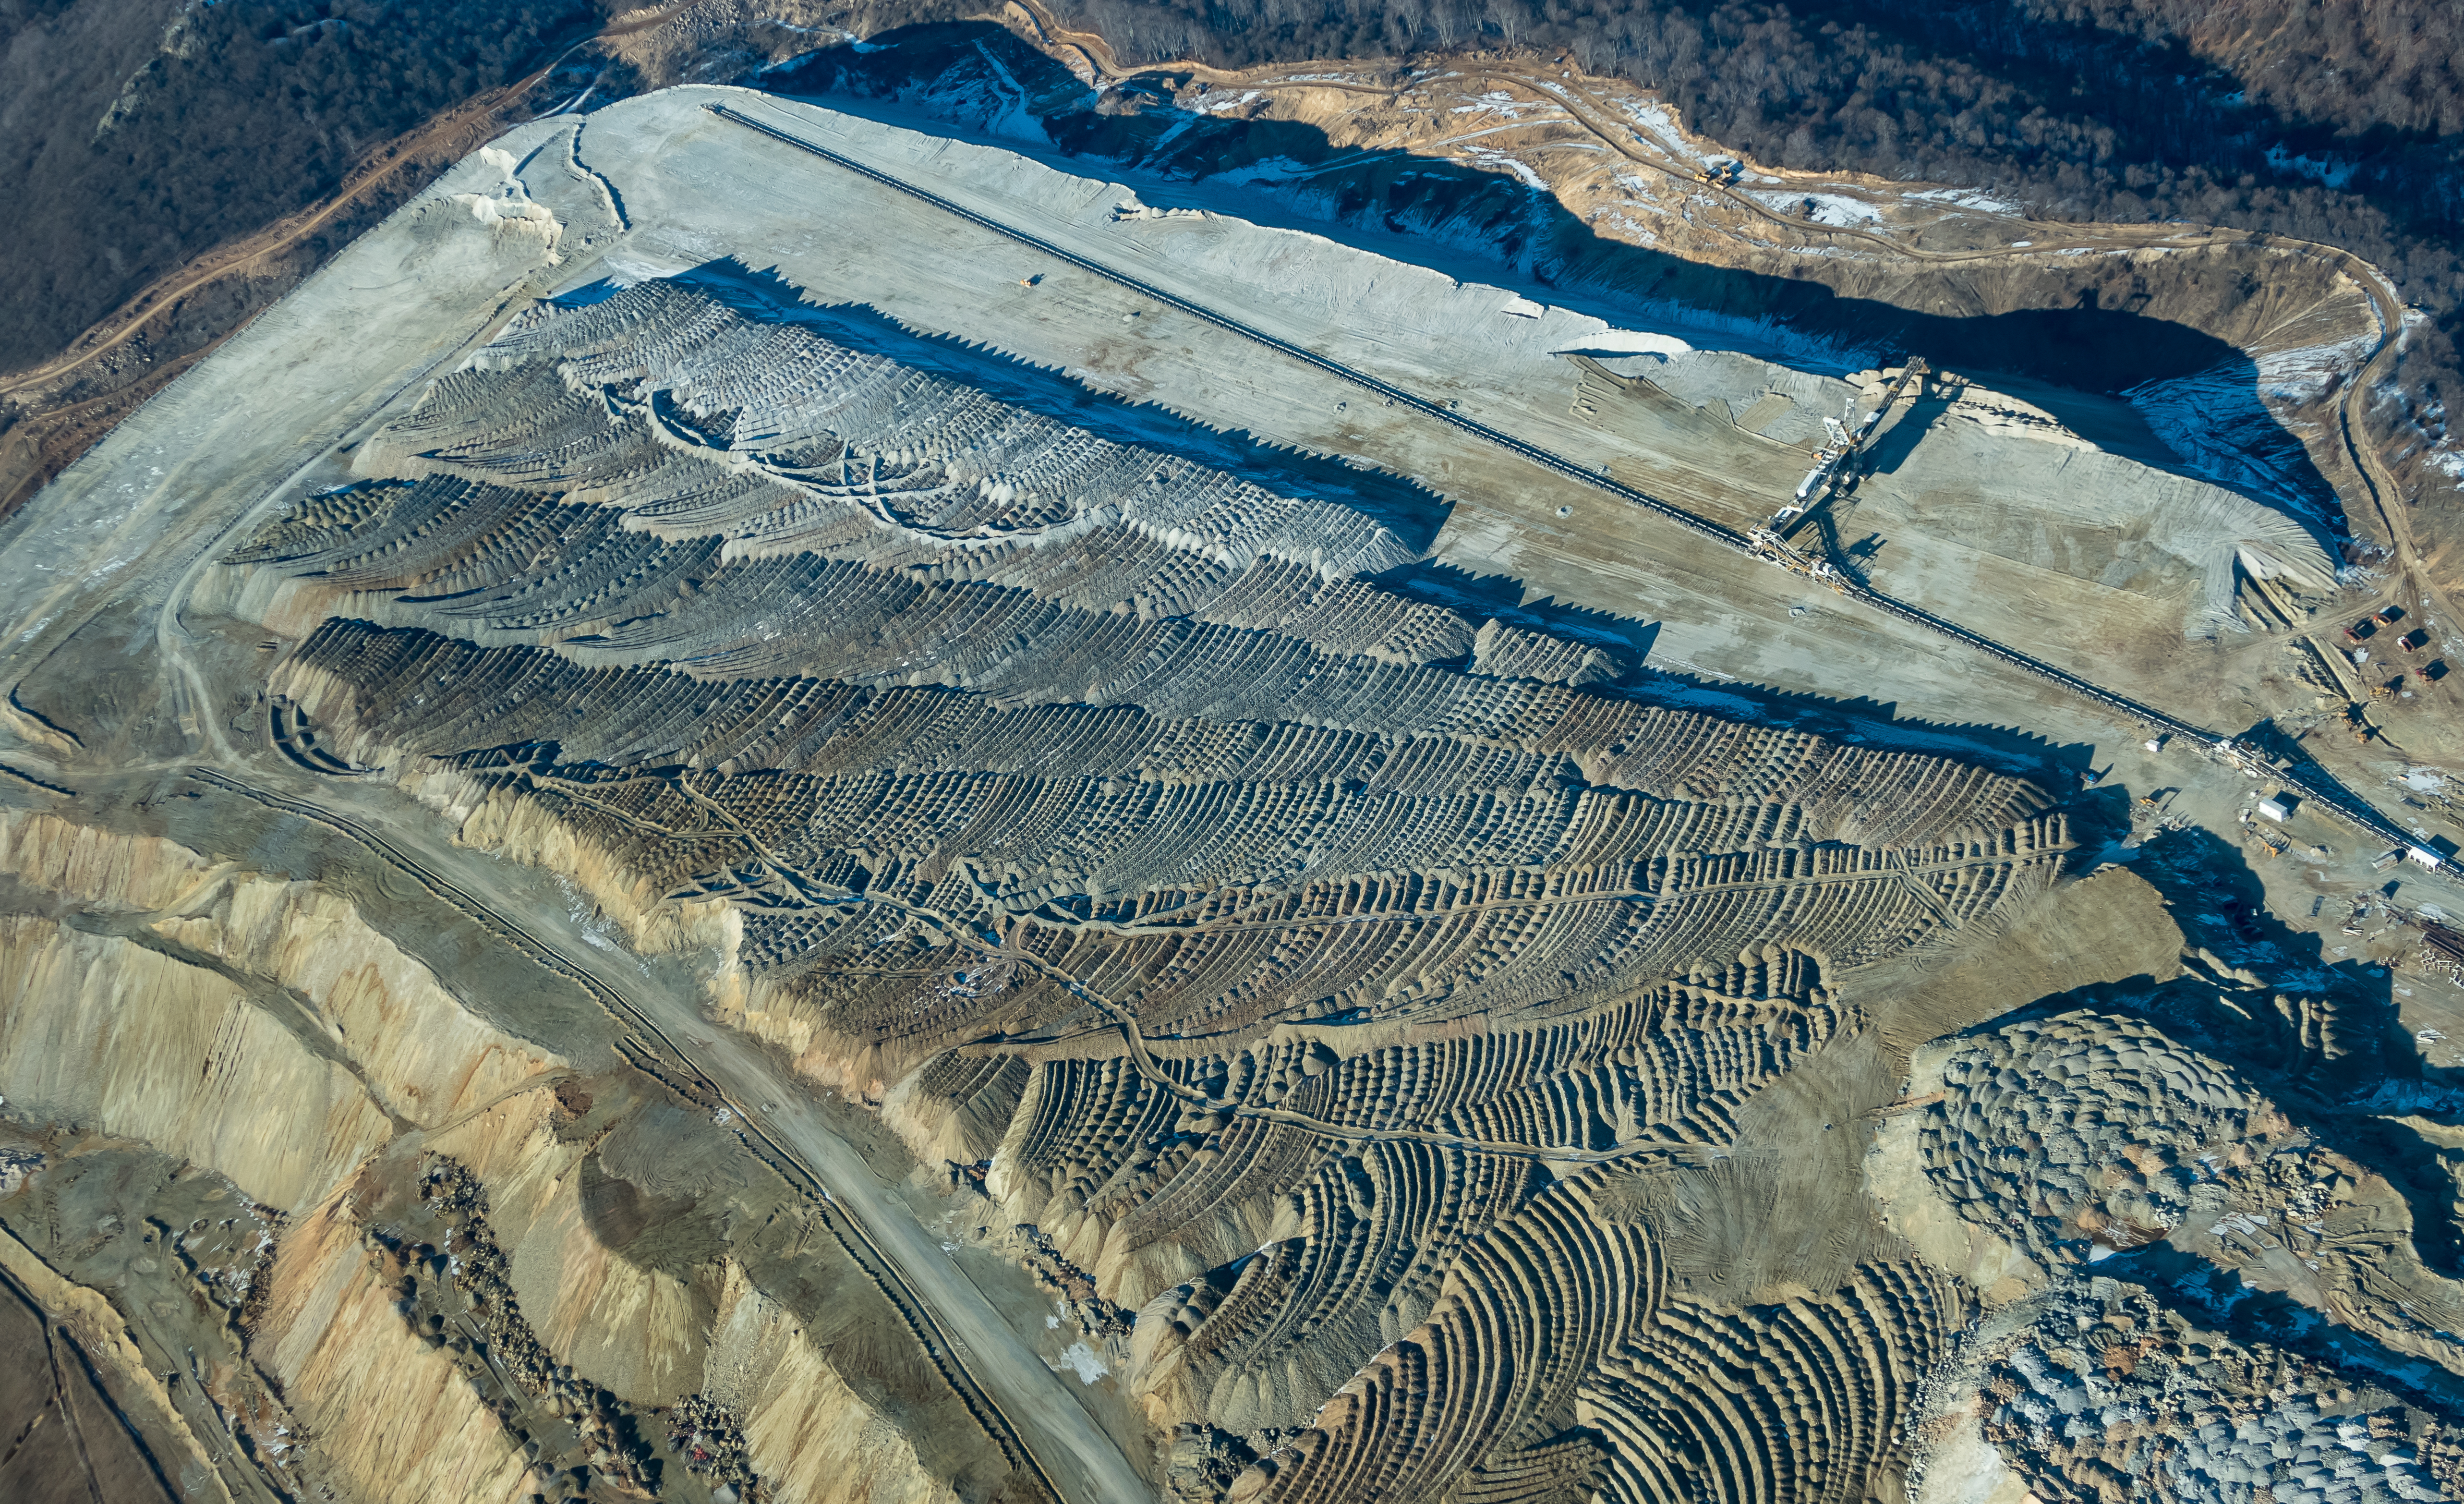
ground, soil, above, geology, geological phenomenon, aerial photography, rock, intrusion, landscape, formation, fault, world, pattern, Braided river, mountain, earth, terrain, volcanic field